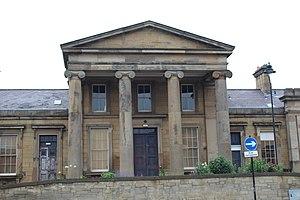
Musée de la gare de Monkwearmouth, Sunderland.